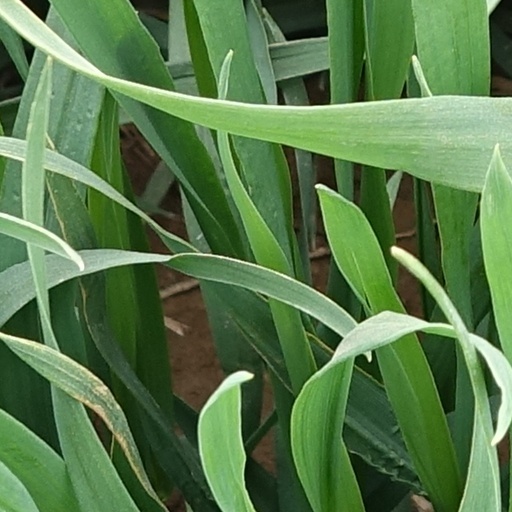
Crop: wheat